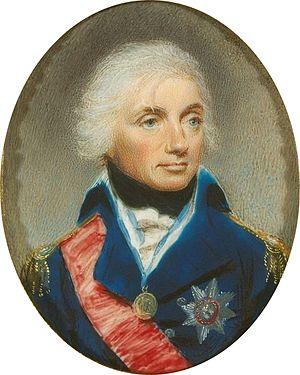
Horatio Nelson, 1ᵉʳ vicomte Nelson, duc de Bronte, né le 29 septembre 1758 à Burnham Thorpe et mort le 21 octobre 1805 au large du cap de Trafalgar, est un vice-amiral britannique. Il s'est illustré pendant les guerres de la Révolution française et napoléoniennes notamment à la bataille de Trafalgar, où il remporte une victoire décisive pour la Grande-Bretagne, qui inaugure la suprématie de la Royal Navy, mais y perd la vie. Il est couramment appelé l’amiral Nelson par les Français et Lord Nelson par les Anglo-Saxons.
Robert Bowyer, baptisé le 18 juin 1758 à Portsmouth, et mort le 4 juin 1834 à Byfleet, est un peintre britannique spécialiste de la miniature.